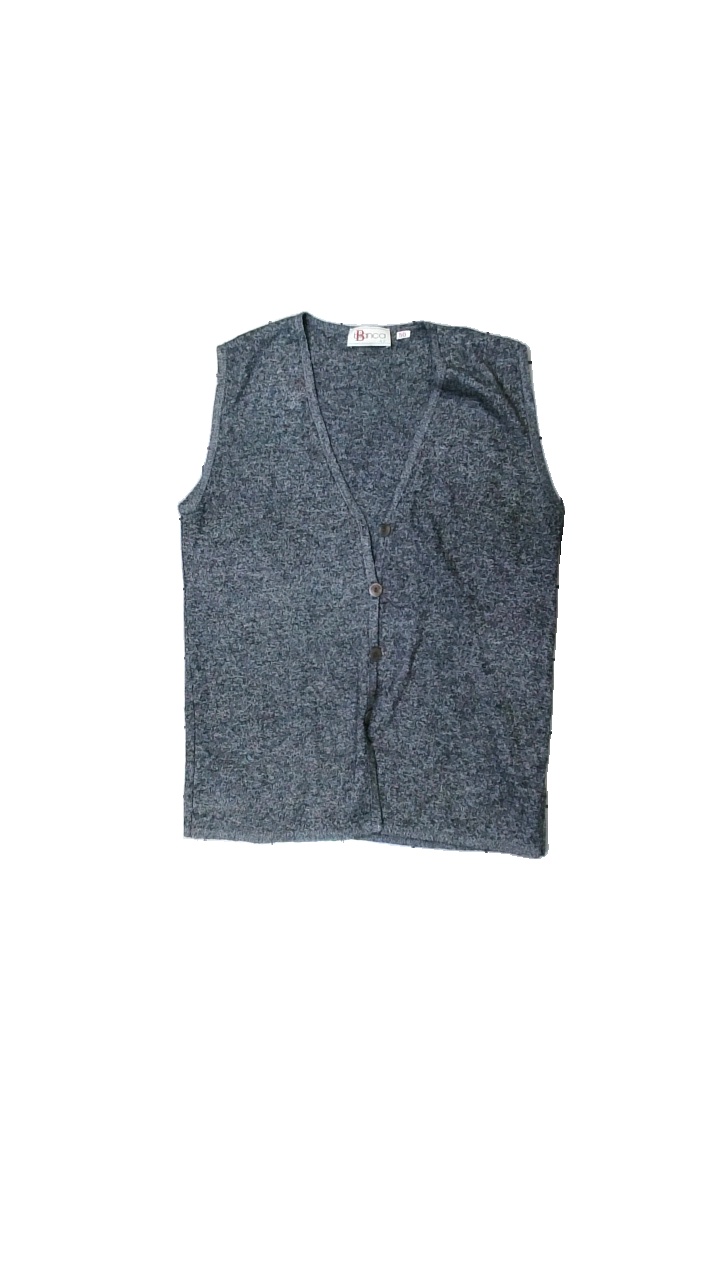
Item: Vest (Ladies)
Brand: Bianca
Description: grey vest
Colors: Grey
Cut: Loose
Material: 61% Acryl 39% Wool
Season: All
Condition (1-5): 3
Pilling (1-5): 4
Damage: hole
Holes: Minor
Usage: Export
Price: <50